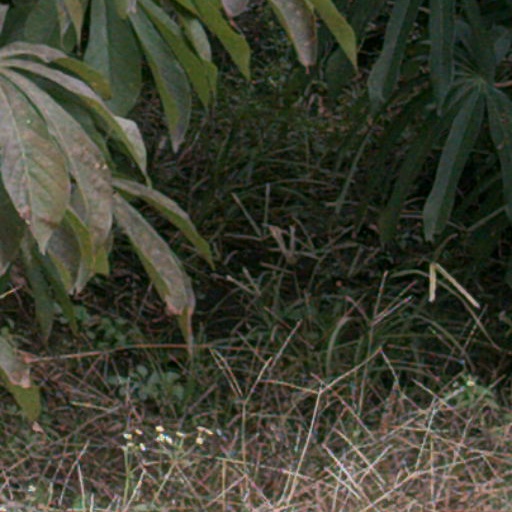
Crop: cassava